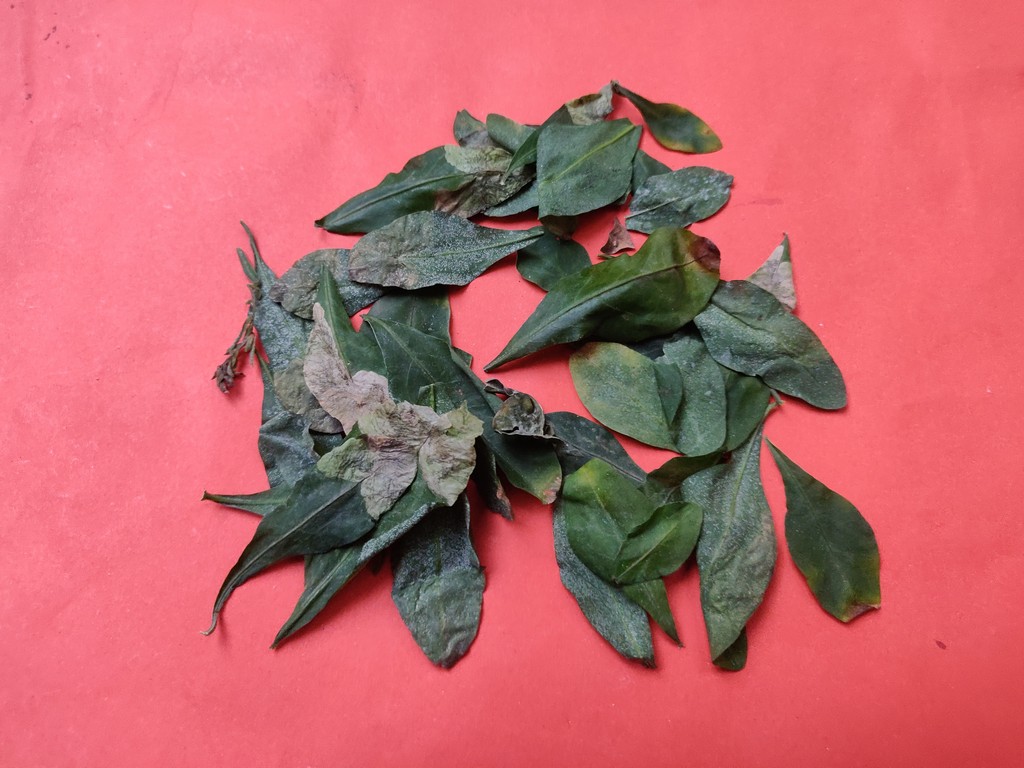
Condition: Unhealthy
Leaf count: multiple
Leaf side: unknown